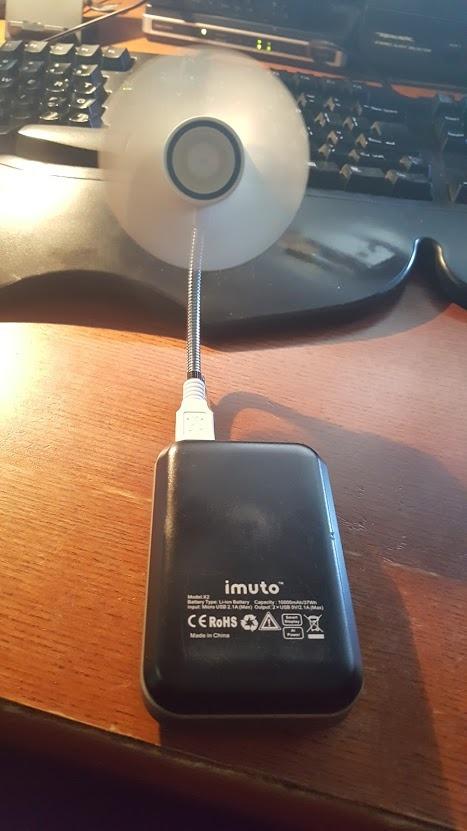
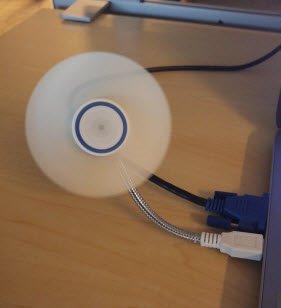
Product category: fan
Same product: yes